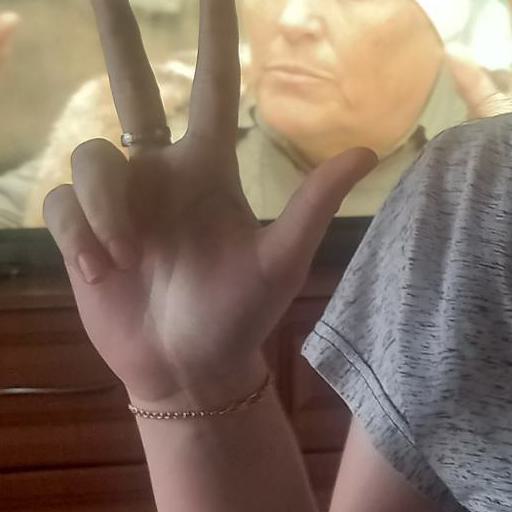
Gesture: three2